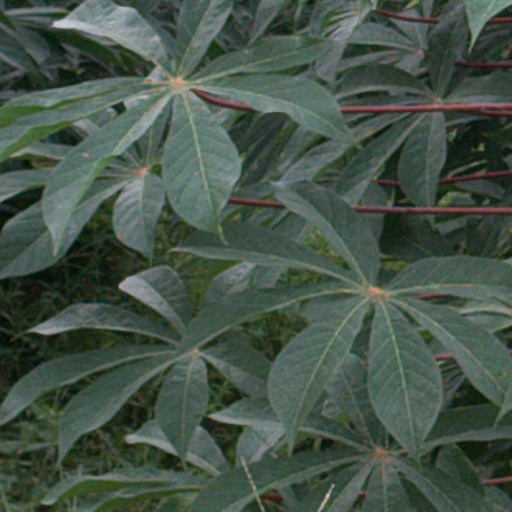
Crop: cassava